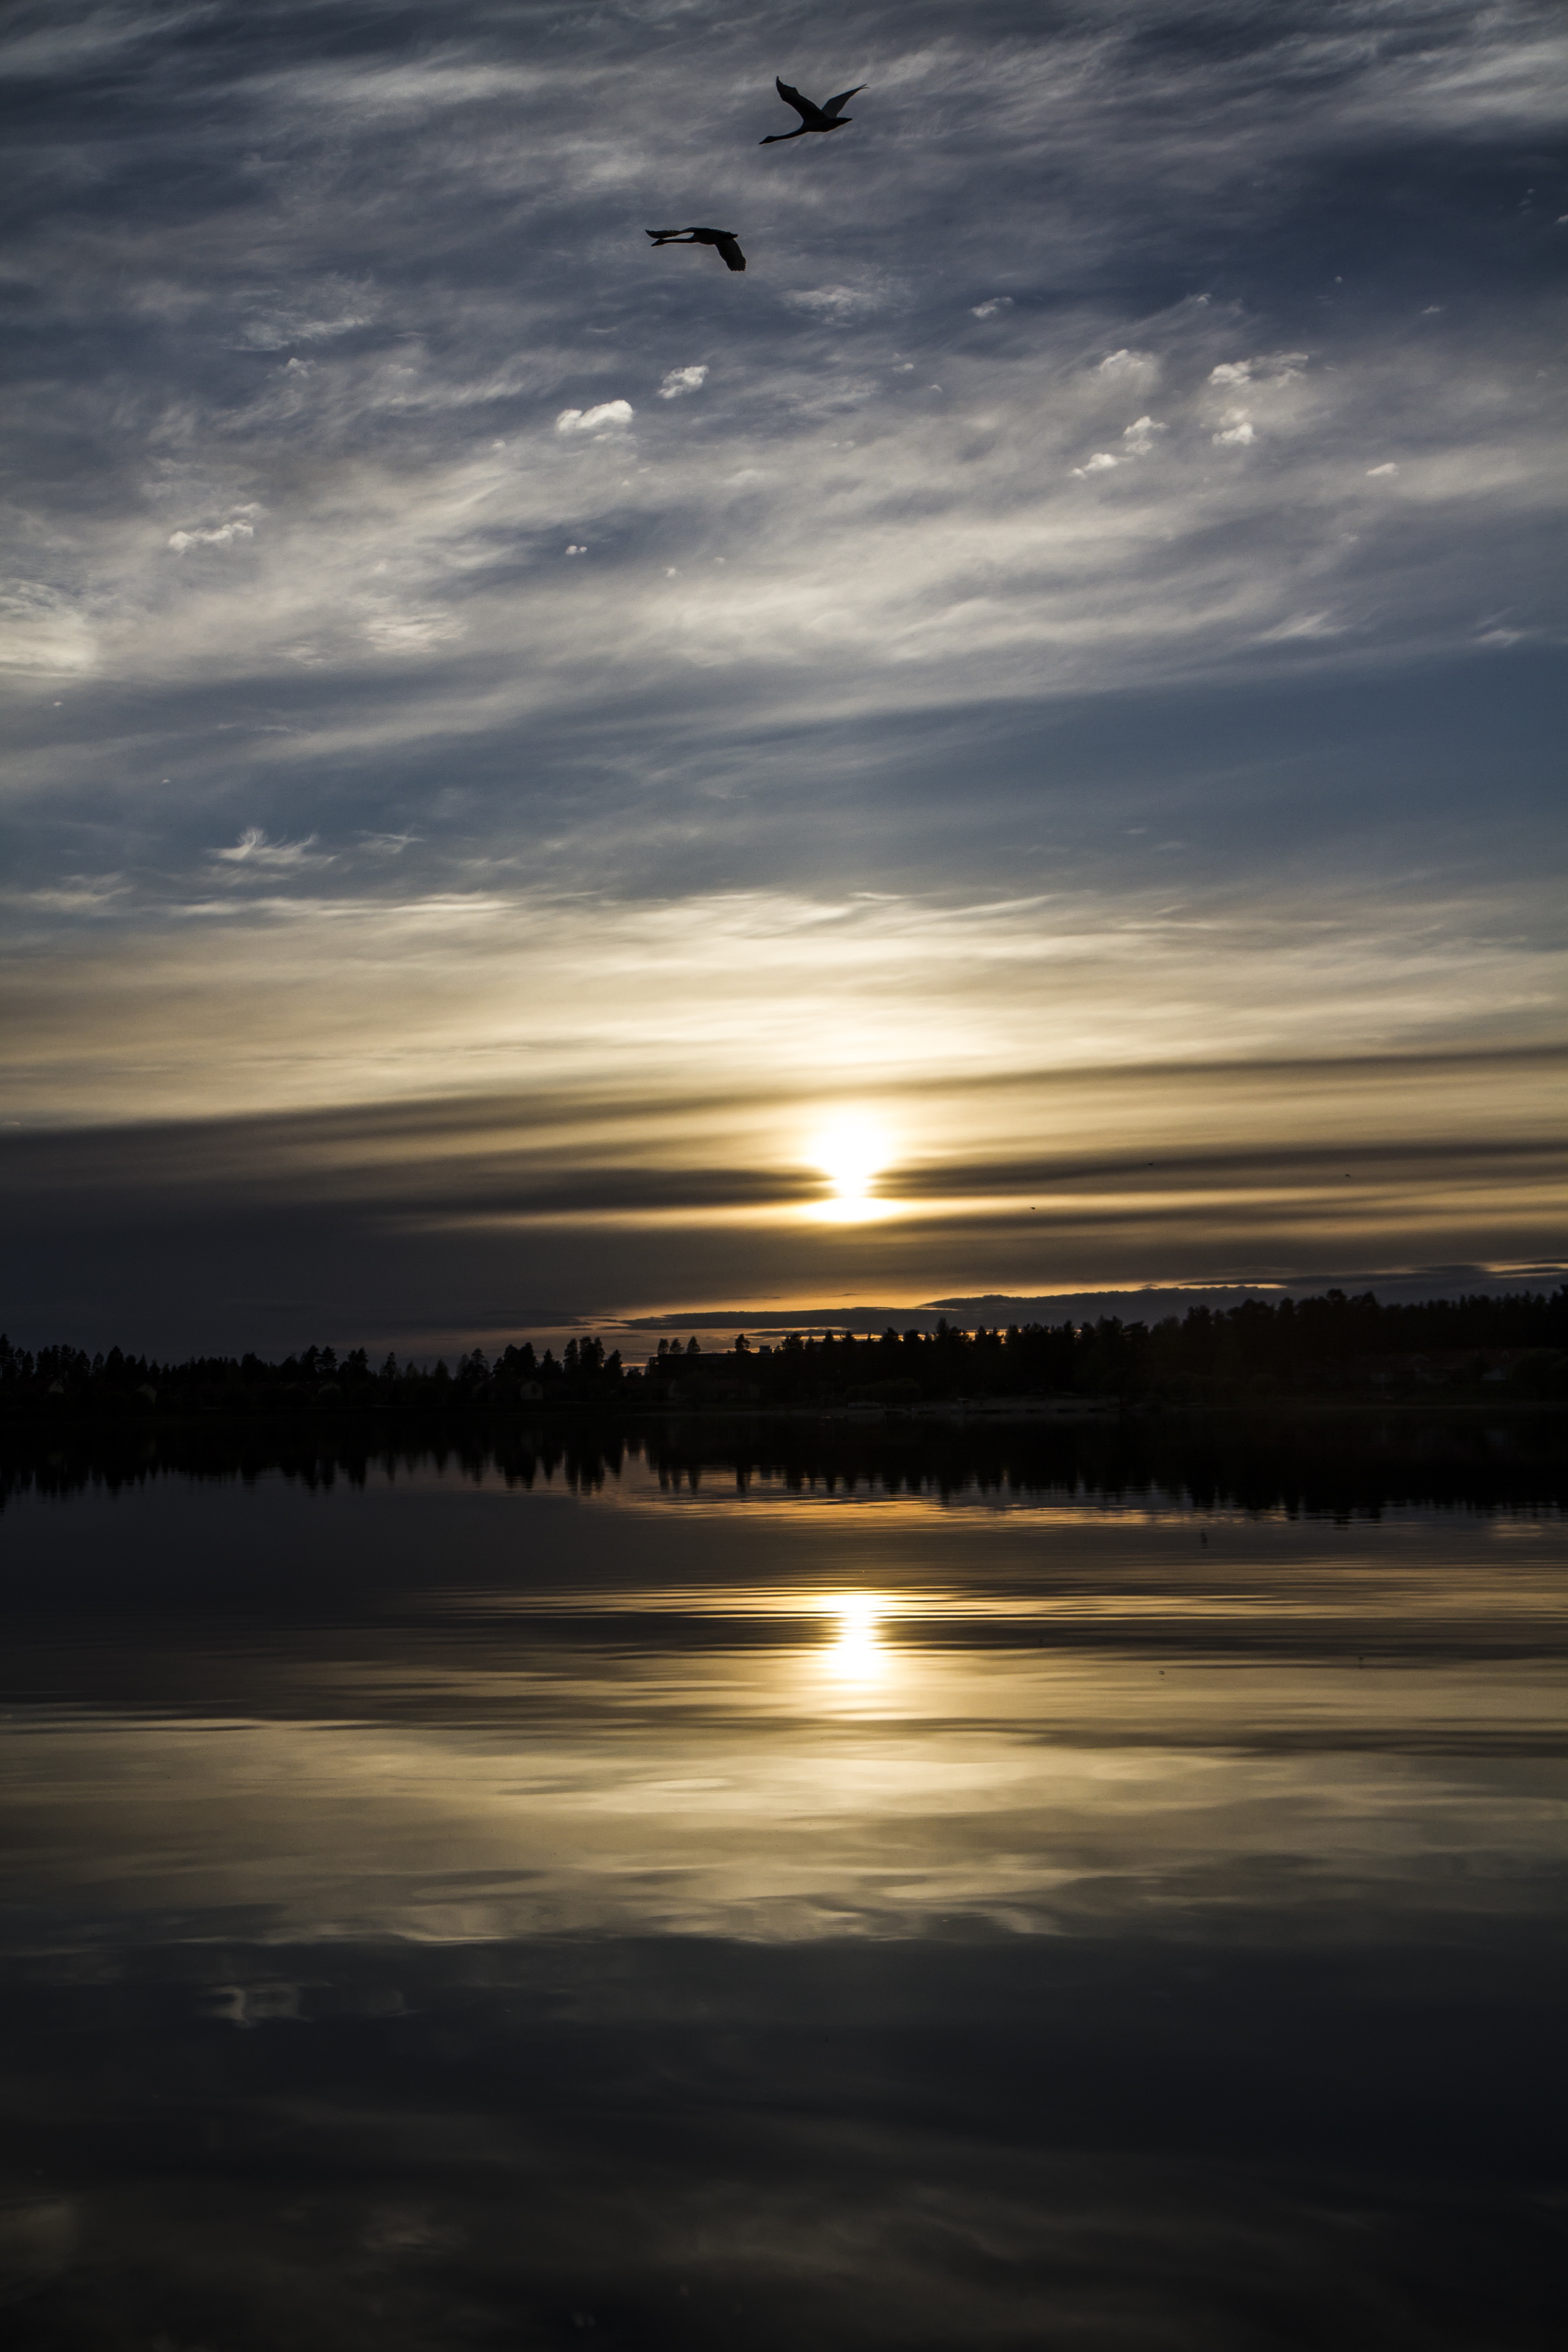
sea, coast, nature, ocean, horizon, cloud, sky, sun, sunrise, sunset, sunlight, morning, wave, lake, dawn, atmosphere, summer, dusk, evening, reflection, swan, finnish, calm summer, atmospheric phenomenon